Estrela, Lisbon

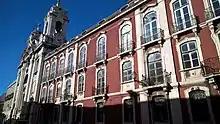
The "" was built in 1719.

This new parish was created with the 2012 Administrative Reform of Lisbon, merging the former parishes of Lapa, Santos-o-Velho and Prazeres.